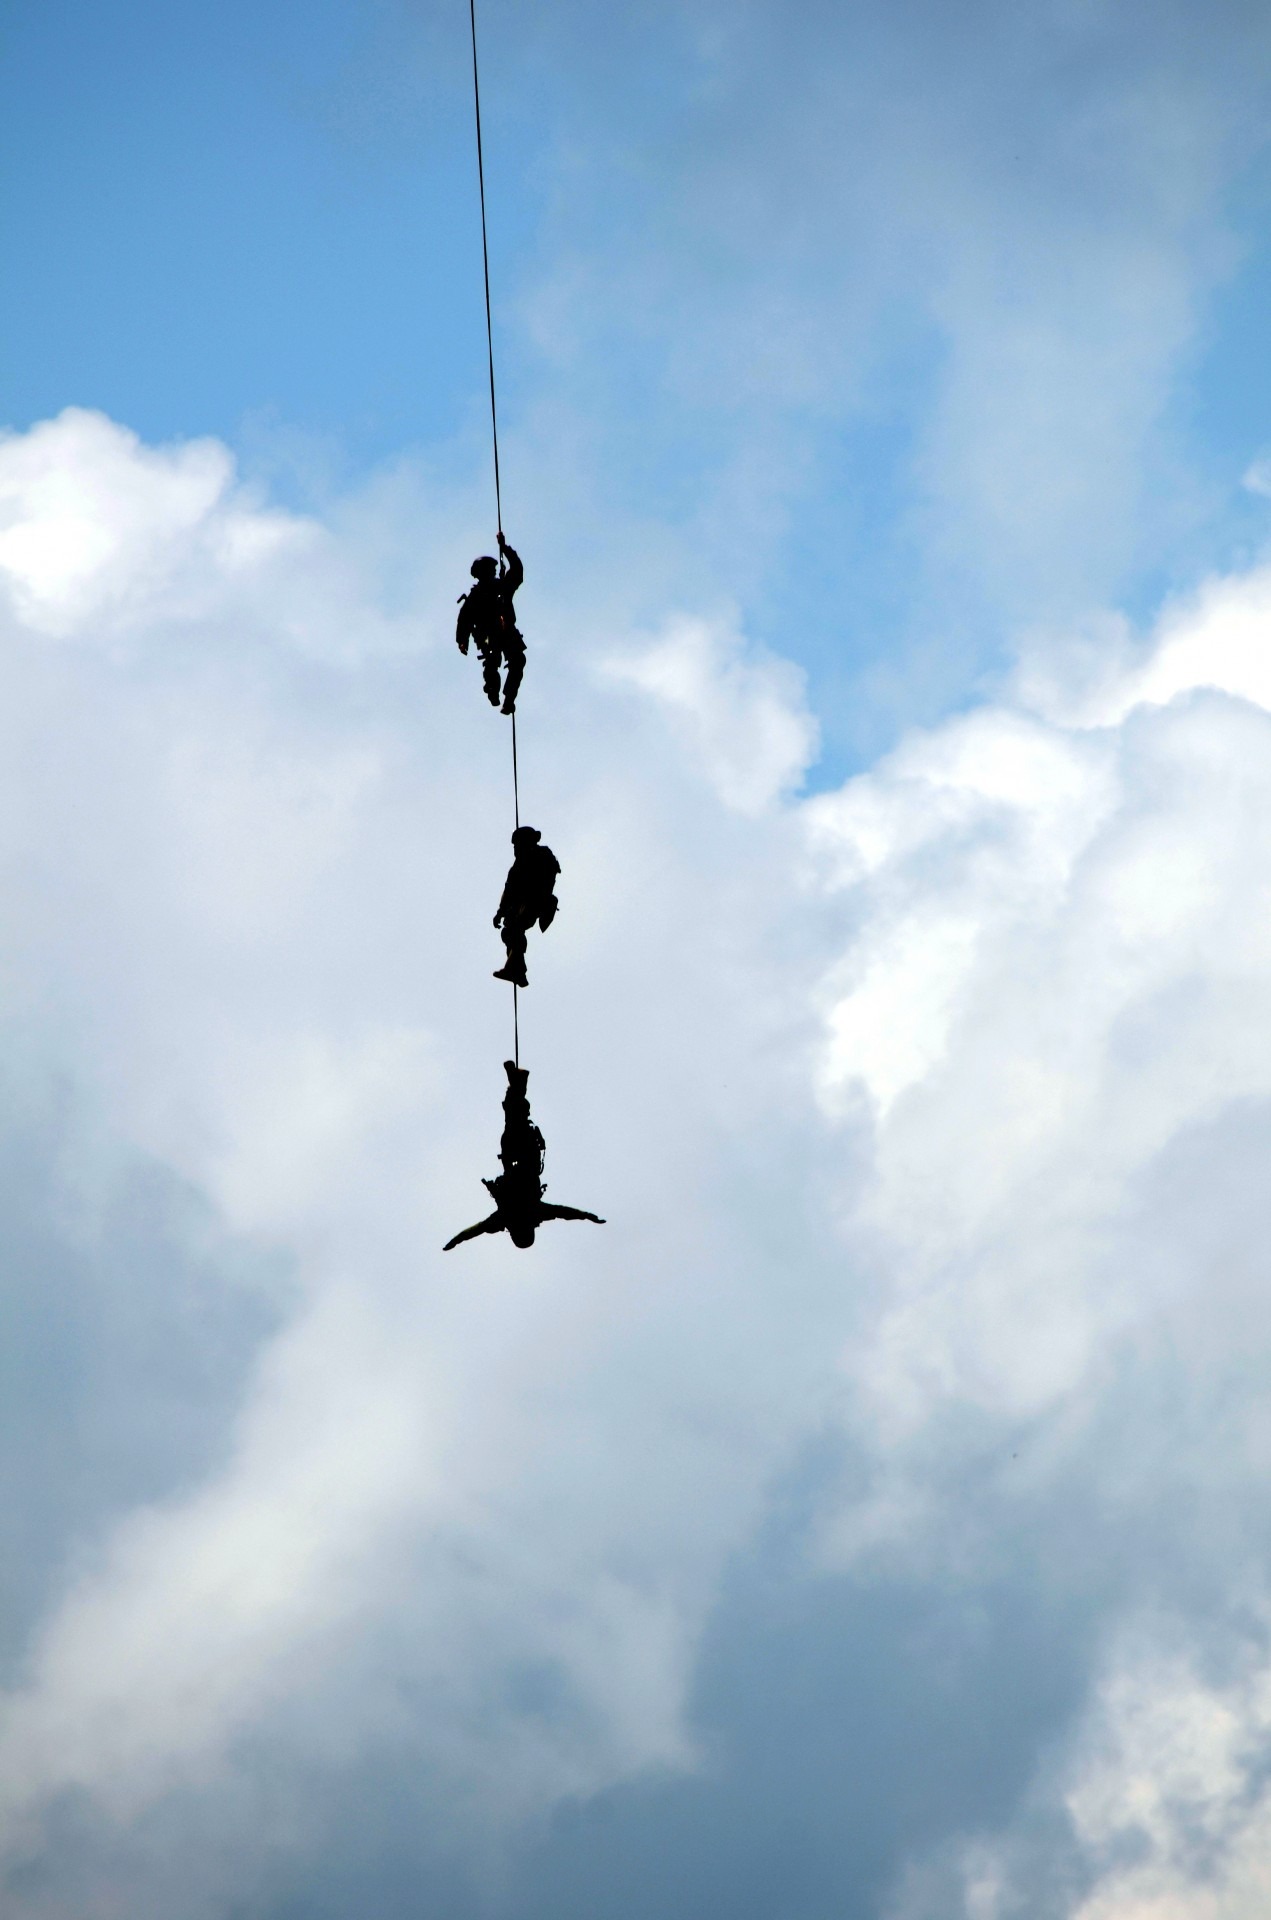
nature, outdoor, rope, cloud, people, sky, adventure, jumping, environment, high, tranquil, scenic, mast, weather, blue, hanging, cloudscape, outdoors, clouds, meteorology, atmosphere of earth, human action